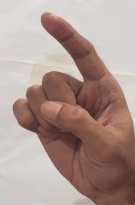
ASL sign: Z